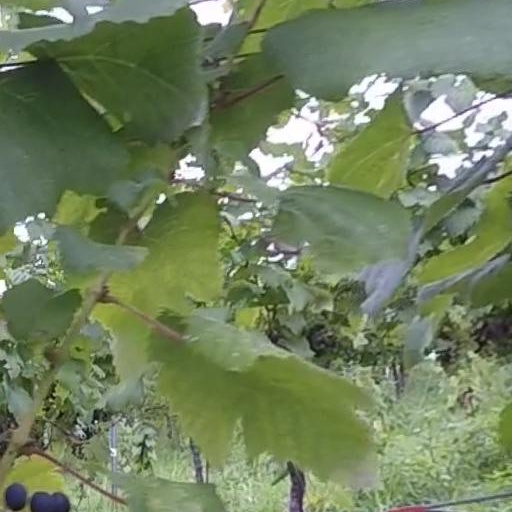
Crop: grape